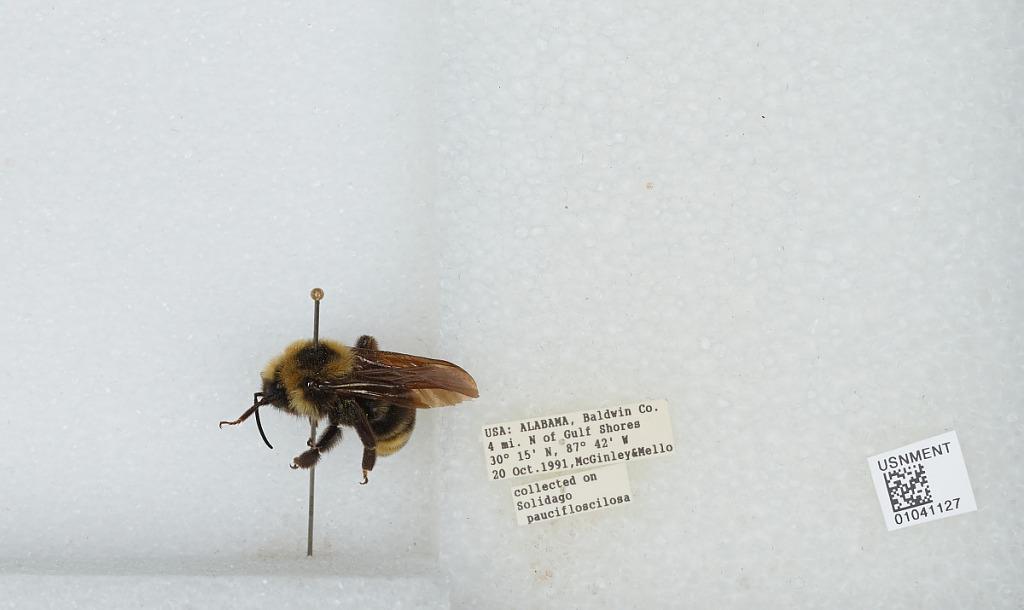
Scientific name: Bombus (Psithyrus) variabilis (Cresson)
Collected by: McGinley & Mello
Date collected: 1991-10-20
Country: United States
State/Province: Alabama
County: Baldwin
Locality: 4 miles North of Gulf Shores
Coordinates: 30.25, -87.7